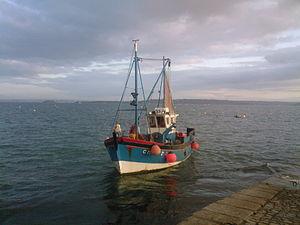
Coquillier de la rade de Brest (Finistère)
Cette page liste des types de bateaux avec un classement par ordre alphabétique. Dans la mesure du possible, les éléments sont illustrés avec une image représentative. Par ailleurs, les bateaux n'ayant pas encore d'article sur l'encyclopédie sont décrits succinctement. Les navires individuels sont classés dans la catégorie Nom de bateau.
Un coquillier est un bateau de pêche utilisé pour draguer la coquille Saint-Jacques.